Feminist views on pornography

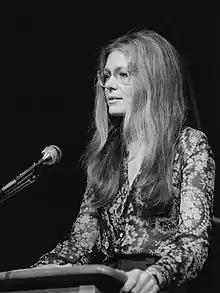
Gloria Steinem in 1975

Some anti-pornography feminists, such as Gloria Steinem and Page Mellish, distinguish between "pornography" and "erotica", as different classes of sexual media, the former emphasizing dominance and the latter emphasizing mutuality. Her 1978 essay "Erotica and Pornography: A Clear and Present Difference" was one of the first attempts to make this distinction on etymological grounds, and in her 1983 book "Outrageous Acts and Everyday Rebellions", Steinem argues that, "These two sorts of images are as different as love is from rape, as dignity is from humiliation, as partnership is from slavery, as pleasure is from pain." Feminists who subscribe to this view hold that erotica promotes positive and pro-woman sexual values and does not carry the harmful effects of pornography.